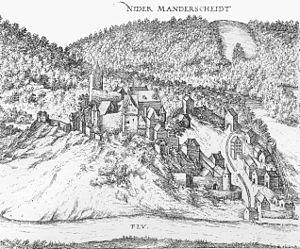
"Les expressions « coupe rase », « coupe à blanc » et « coupe à blanc-étoc » désignent, en sylviculture, un mode d'aménagement sylvicole passant par l'abattage de la totalité des arbres d'une parcelle d'une exploitation forestière. Les coupes rases sont nécessaires lorsque l'on veut changer l'essence en place ou que l'on veut défricher. Le concept est proche de celui de ""coupe claire"".